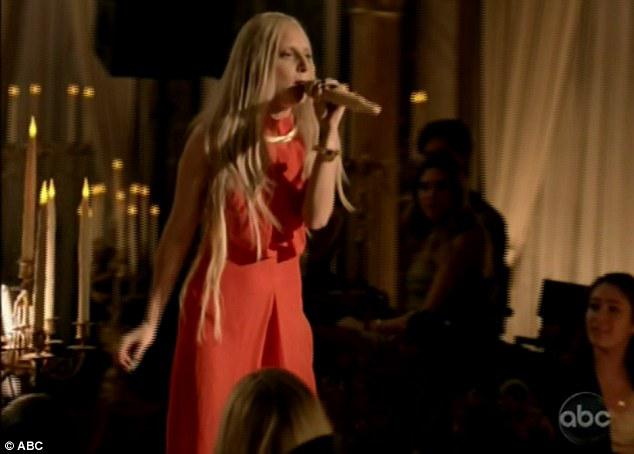
trying to say something : the singer performed one of her songs with a flesh coloured phallic shaped microphone
Relation: Story